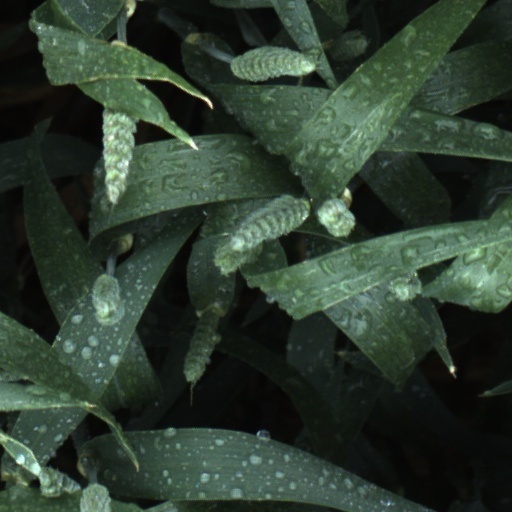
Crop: wheat